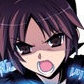
Portrait style: Anime Portrait